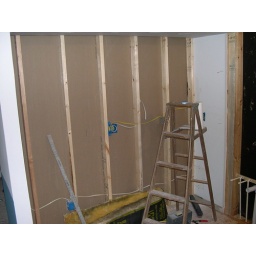
Double ovens on the far left, countertop and bar sink around the &amp;quot;L&amp;quot; from left to right.